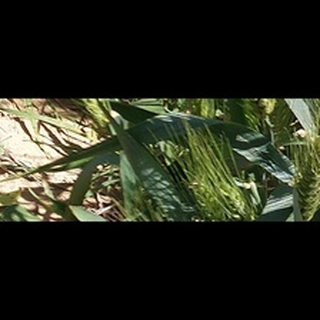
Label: healthy_wheat